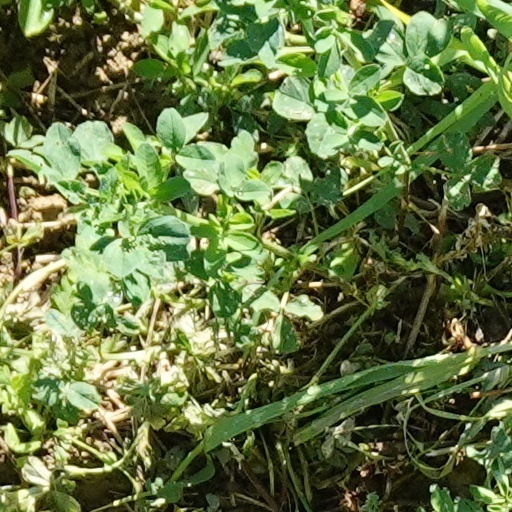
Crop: wheat